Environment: real
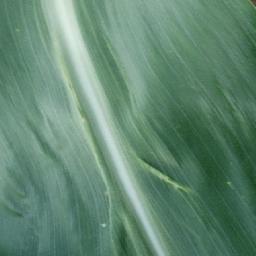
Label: healthy